Glenn Quinn

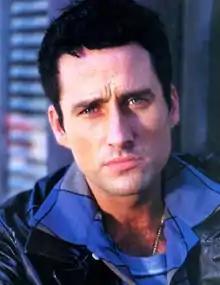

Glenn Martin Christopher Francis Quinn (28 May 1970 – 3 December 2002) was an Irish actor, best known for his portrayal of Mark Healy on the 1990s family sitcom "Roseanne" and his role as the half-demon Allen Francis Doyle on "Angel", a spin-off series of "Buffy the Vampire Slayer".